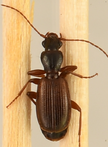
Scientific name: Cymindis neglecta
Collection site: Bartlett Experimental Forest NEON (BART), plot BART_031